Lambros Skordas

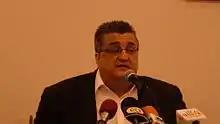
Lambros Skordas

Lambros Skordas, a Doctor of Dental Surgery, is the ex-chairman of Aris Thessaloniki Football Club, a major Greek club. He has connected his name with the club's rise and financial reform in recent years.